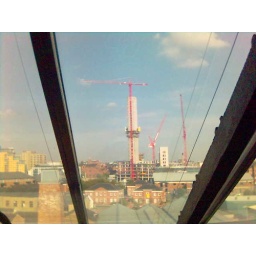
View from my seat in the office